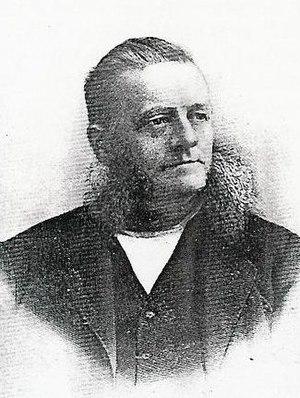
Ebenezer Weaver Peirce est un militaire américain.